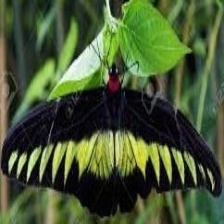
Species: BROOKES BIRDWING